Gaspar Aguilar

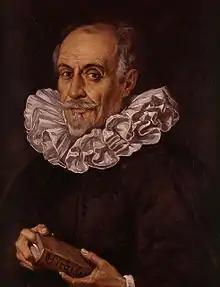
Portrait of the poet Gaspar de aguilar

Gaspar Aguilar (January 1561 – 25 July 1623) was a Valencian poet and dramatist of the Spanish Golden Age. Born in Valencia (Spain) into humble social conditions, he ended up frequenting the nobility as secretary of the Count of Sinarcas, and as steward to the Dukes of Gandia.